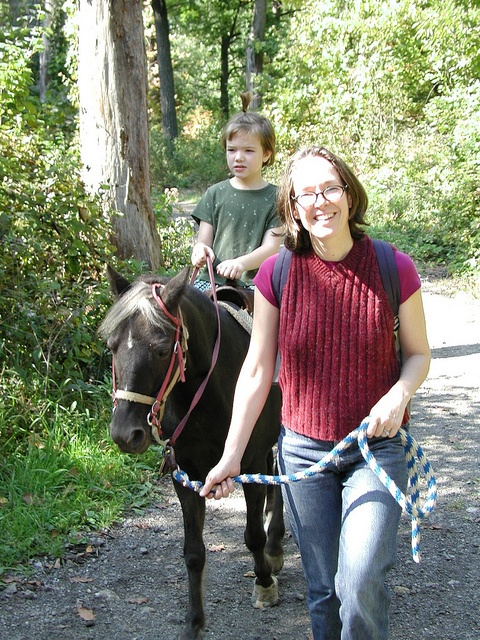
The women is walking her son on his pony.
A beautiful young lady leading a horse with a child riding it through a  forest.
A child sits on a pony, being led by a person.
A woman leads a pony carrying a child.
A woman leads a child and horse down a gravel path.